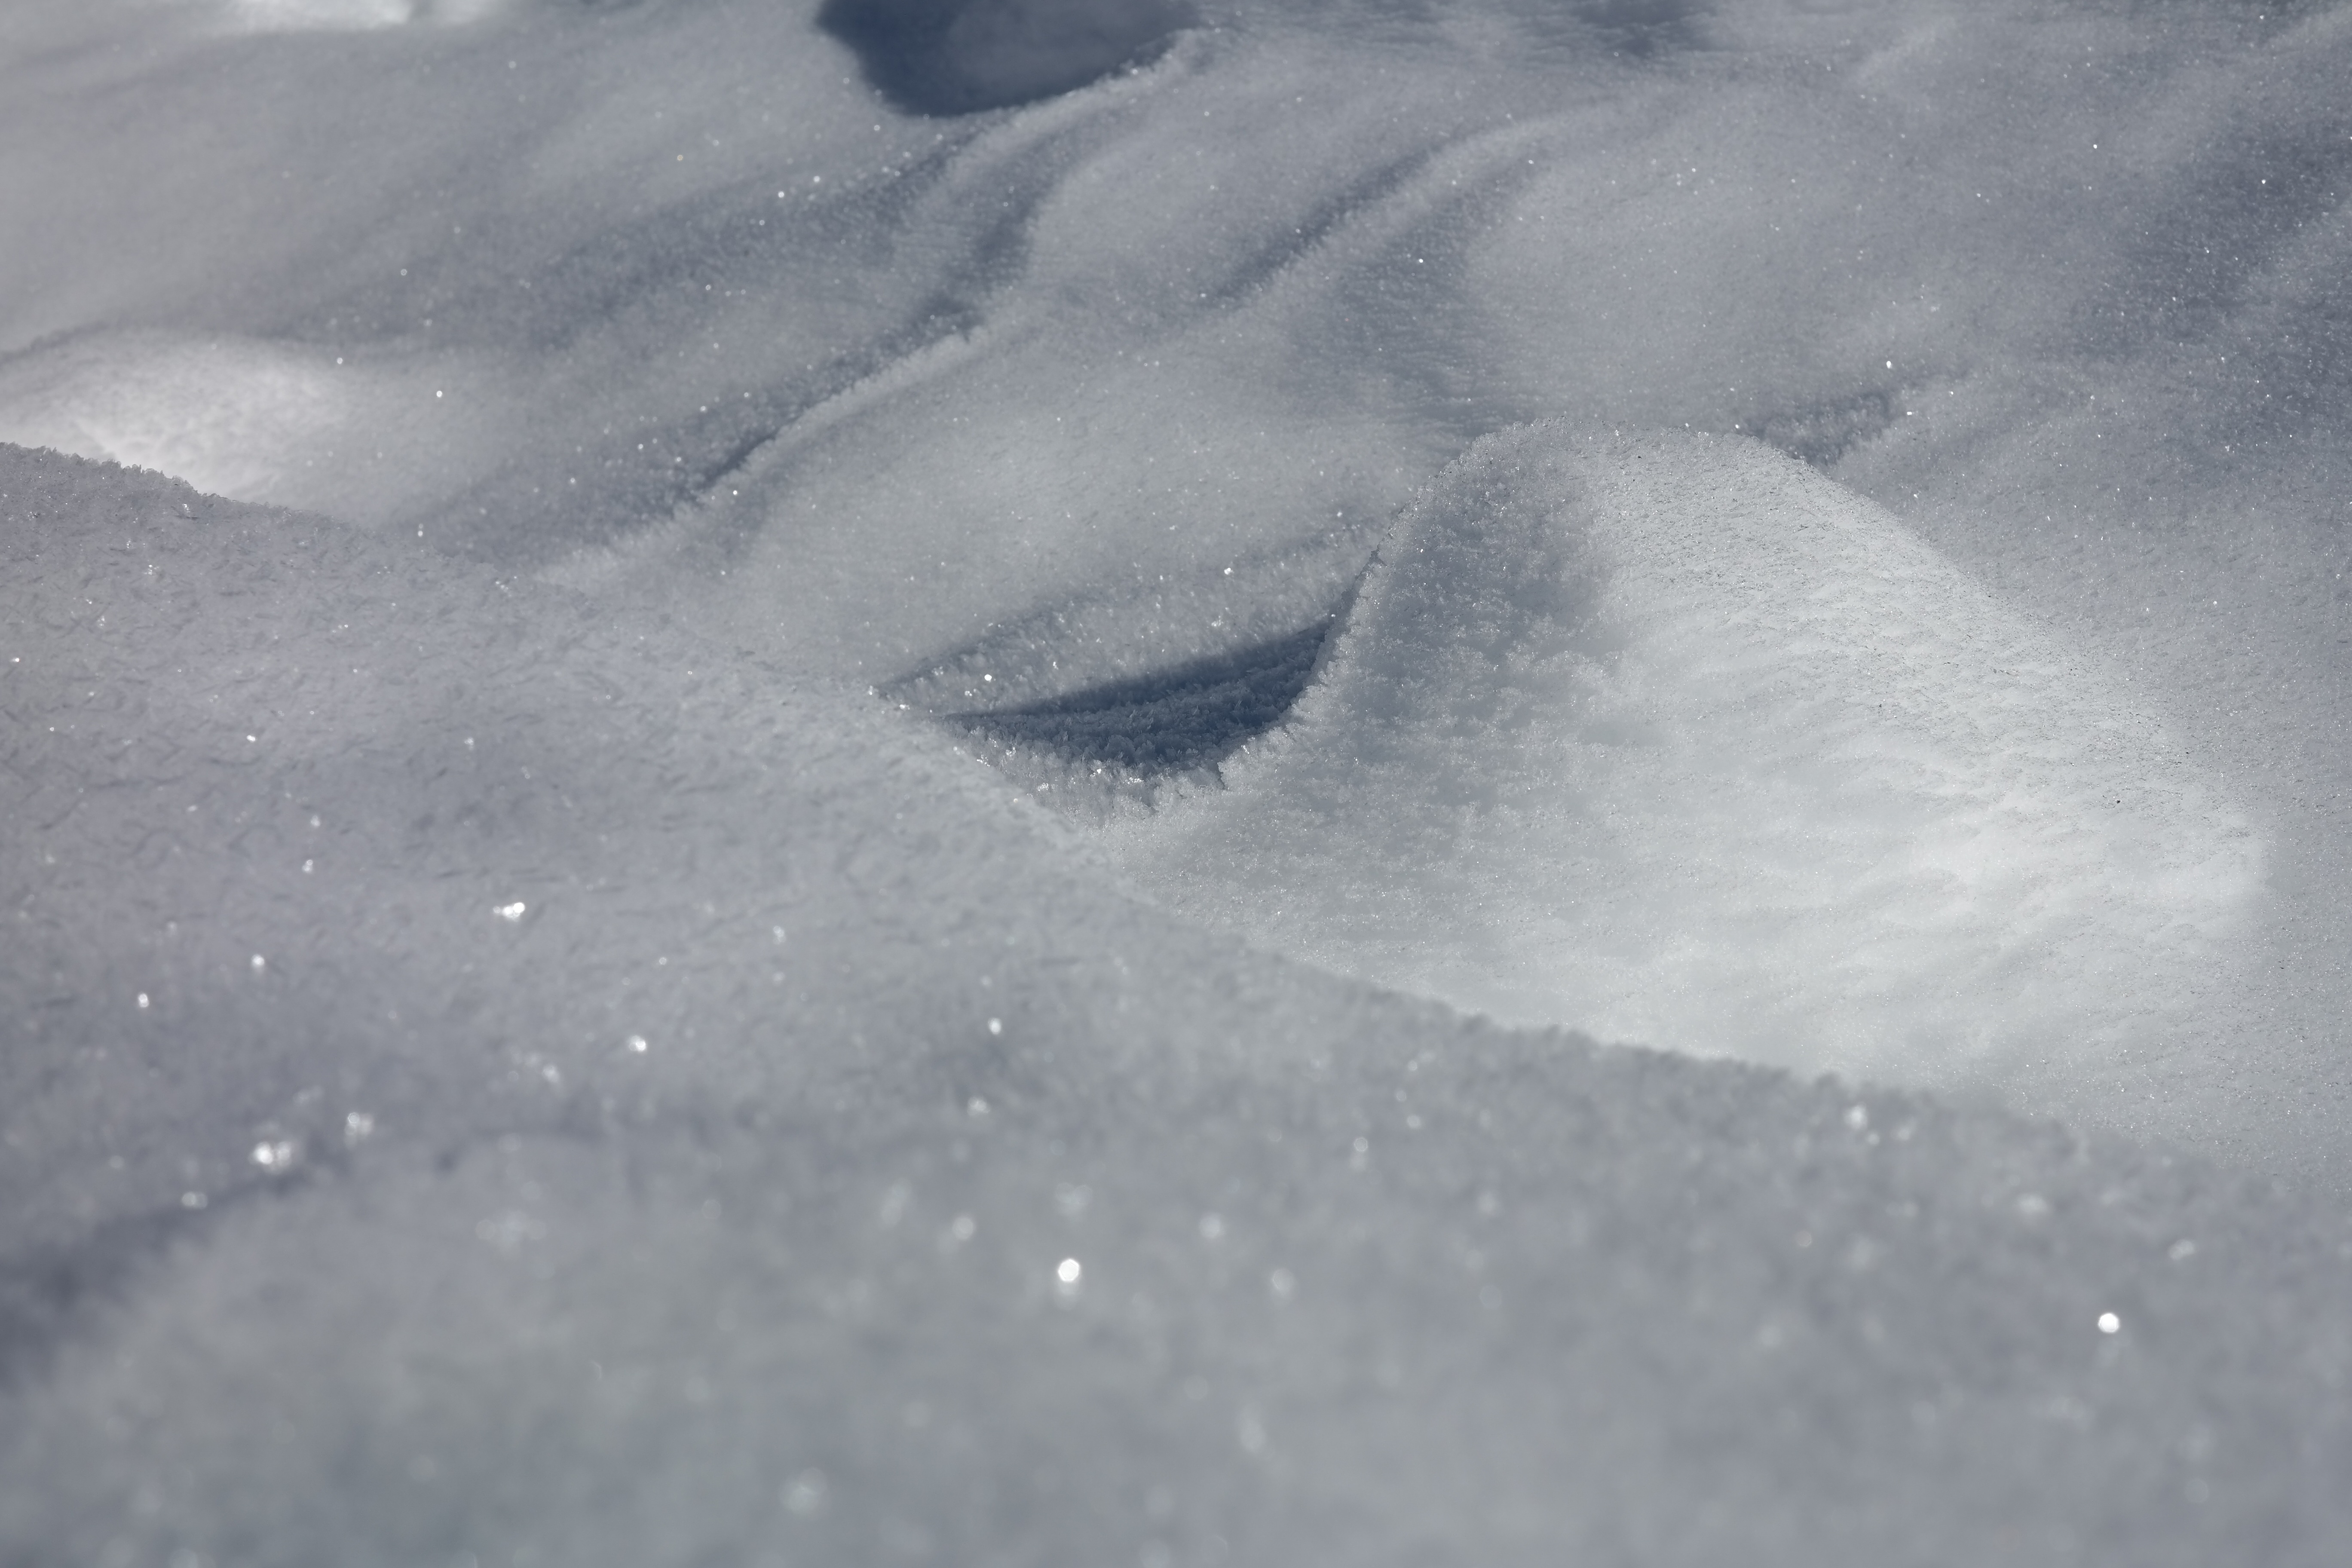
snow, cold, winter, white, frost, ice, weather, season, icy, blizzard, frosty, melting, freezing, eiskristalle, crystals, geological phenomenon, wind wave, winter storm